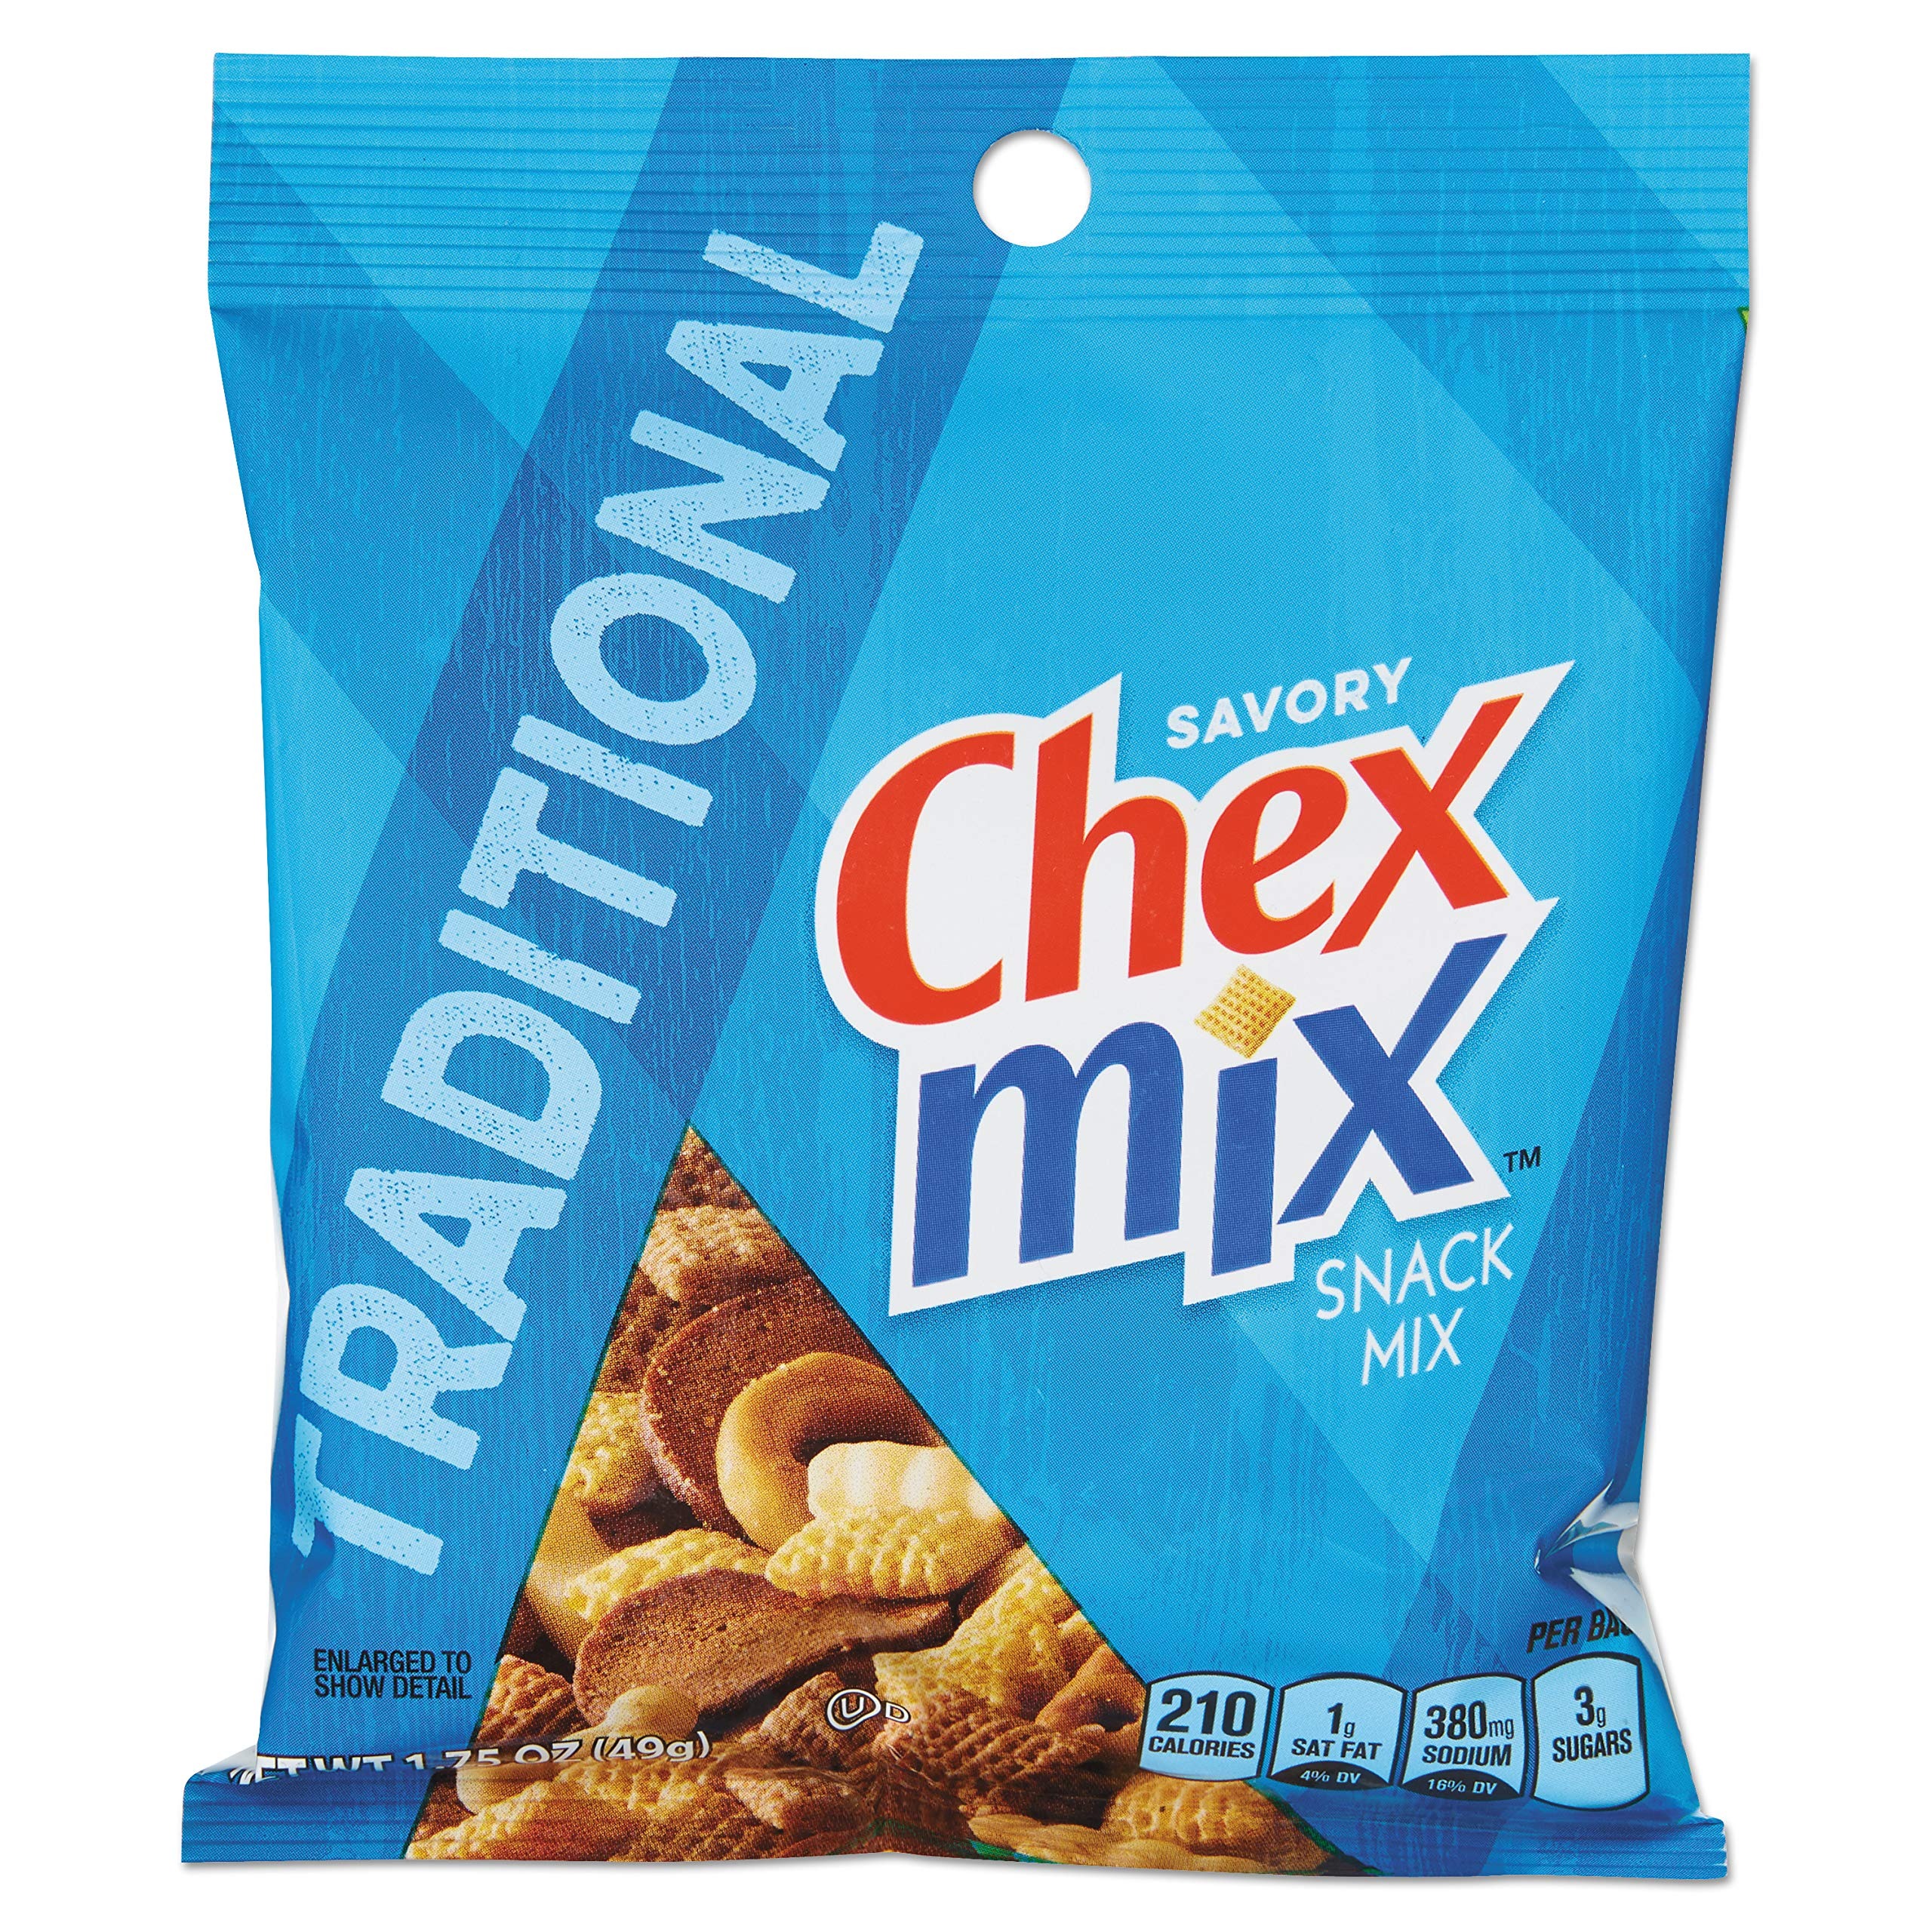
Item Name: Tradiitional Tradiitional Savory Chex Mix Snack Mix (42 X 1.75 Ounce )Total Net Wt (73.5 Ounce ),, ()
Bullet Point: Chex Mix traditional snack Mix (42 ct.)
Value: 73.5
Unit: Ounce

Price: 17.79